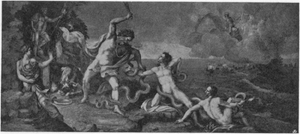
Dans la mythologie grecque, Laocoon est l'un des protagonistes de l'épisode du cheval de Troie.